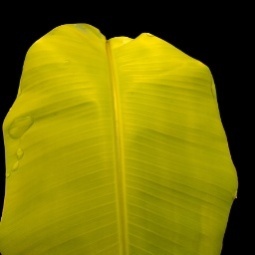
Label: Sulphur